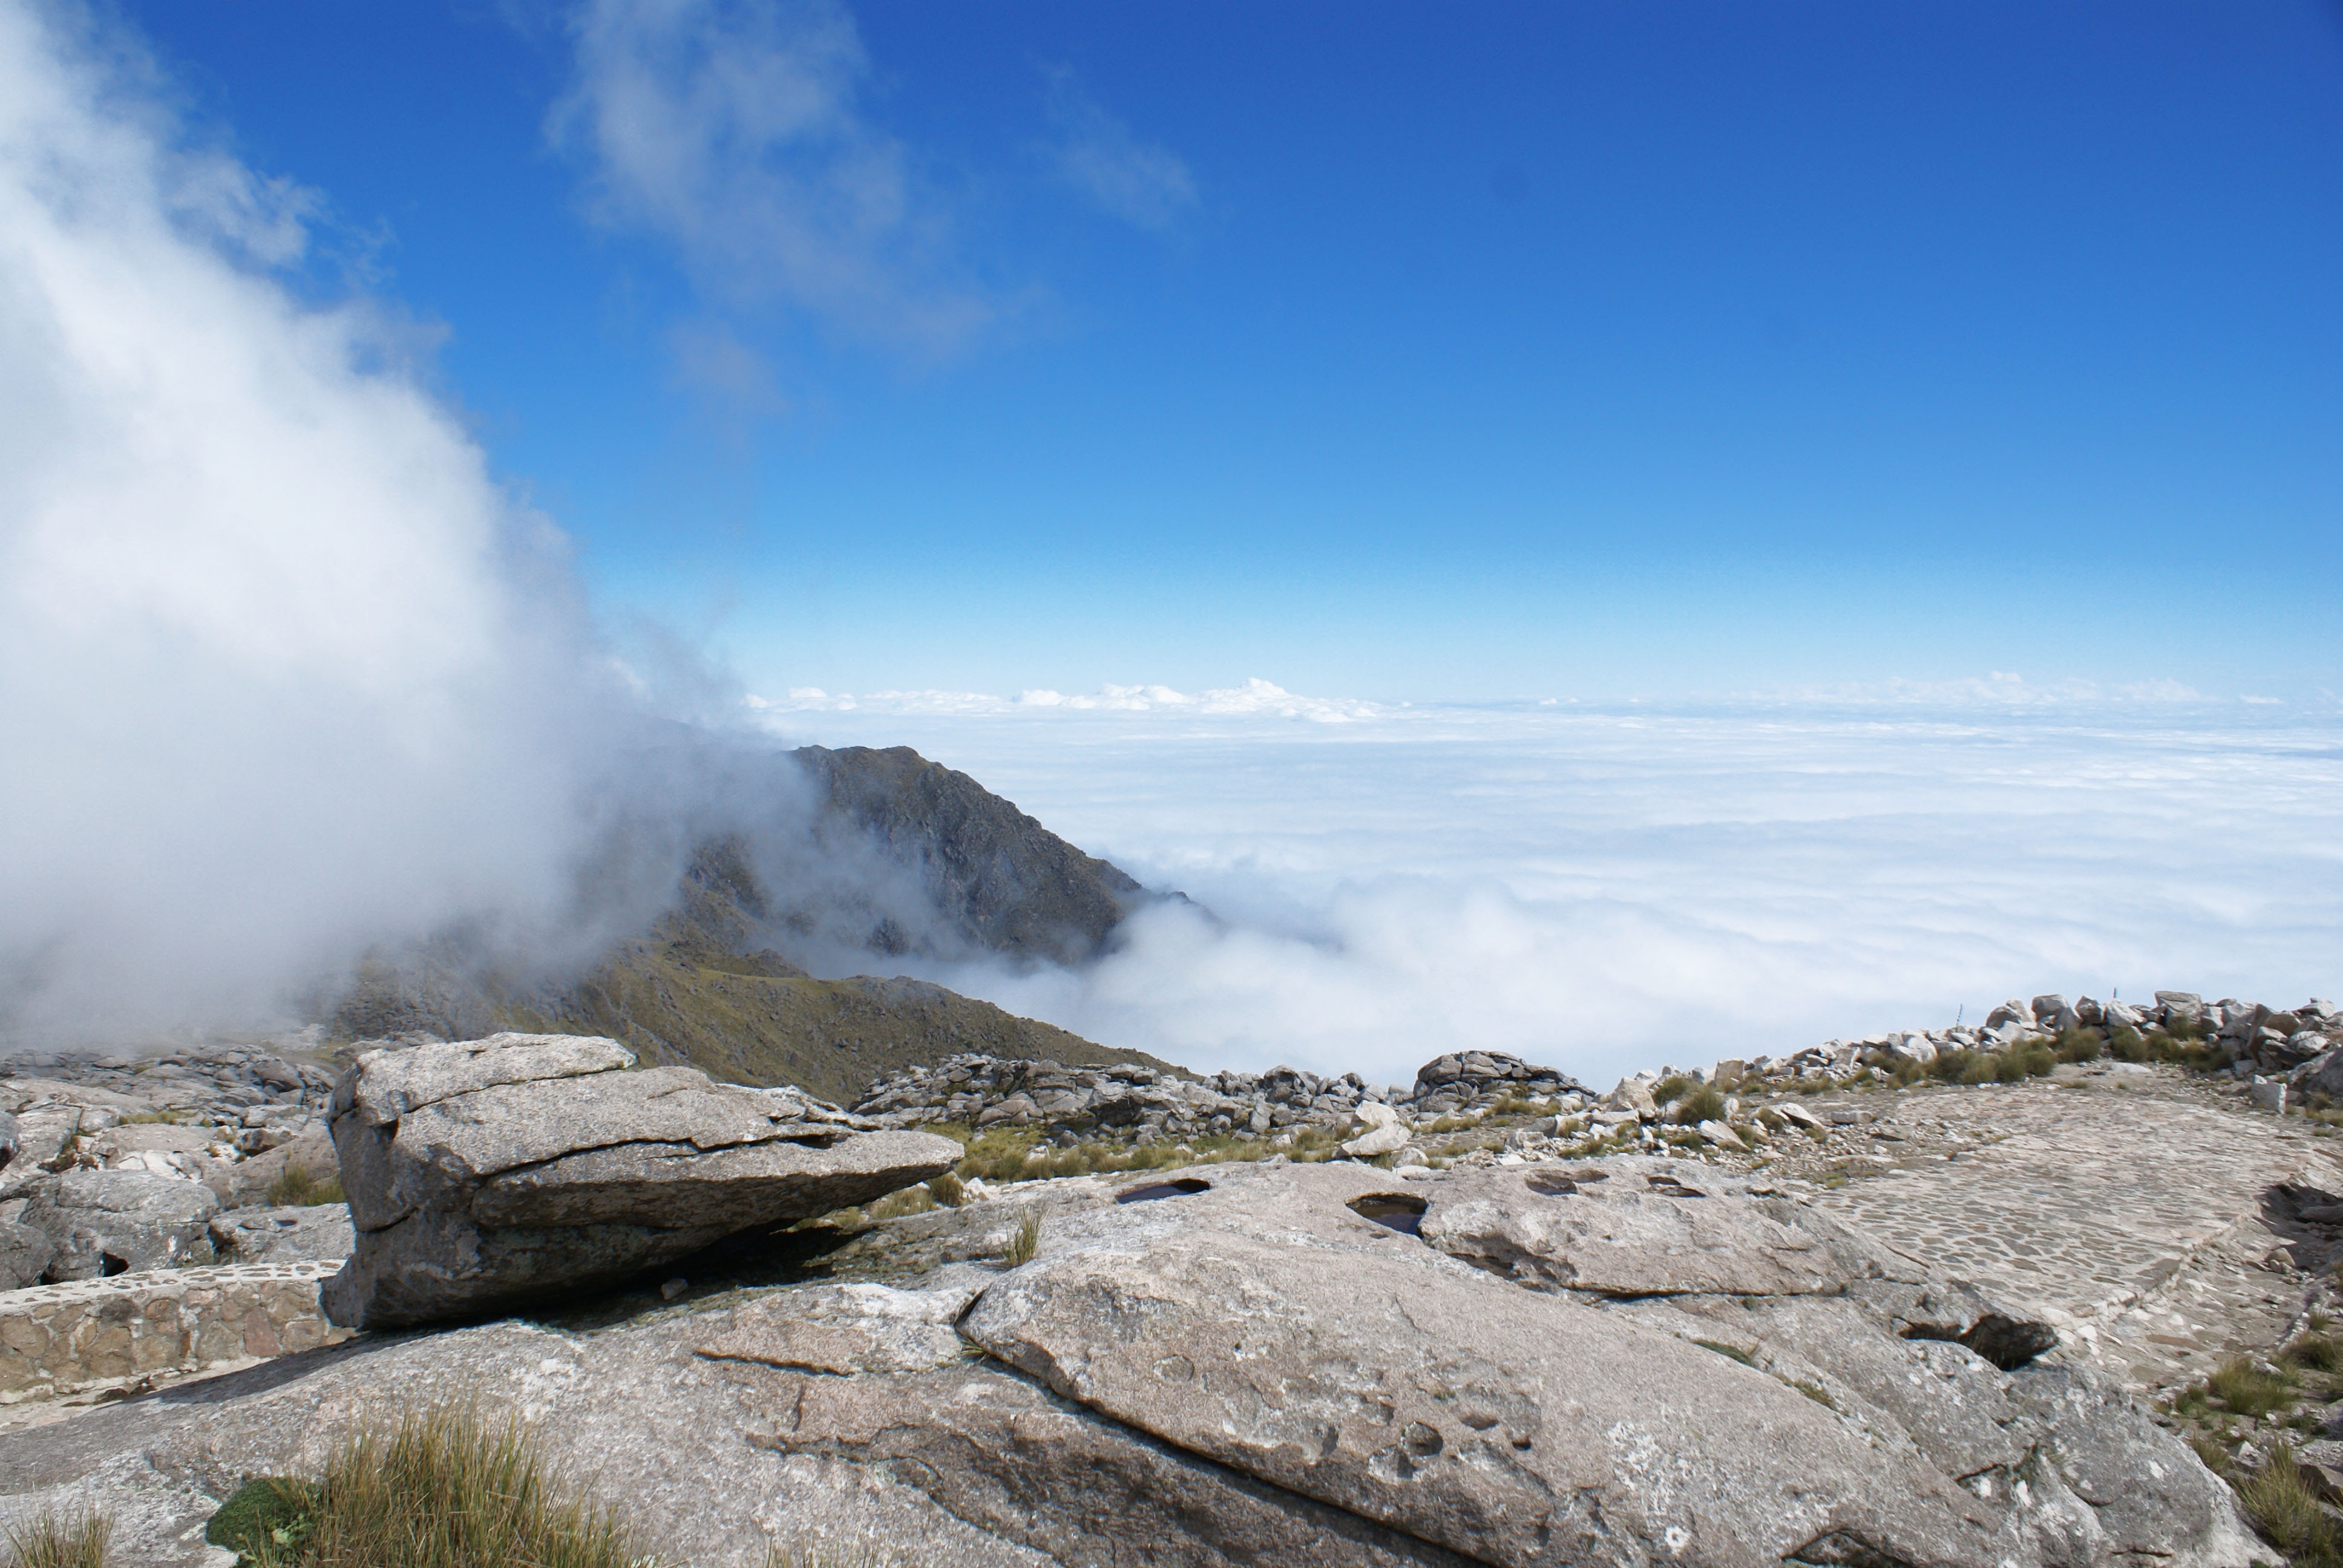
landscape, sea, rock, wilderness, walking, mountain, cloud, sky, adventure, mountain range, blue, ridge, summit, clouds, geology, plateau, fell, landform, geographical feature, mountainous landforms